Spheroid

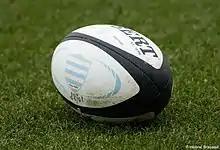
A rugby ball

The oblate spheroid is the approximate shape of rotating planets and other celestial bodies, including Earth, Saturn, Jupiter, and the quickly spinning star Altair. Saturn is the most oblate planet in the Solar System, with a flattening of 0.09796. See planetary flattening and equatorial bulge for details.